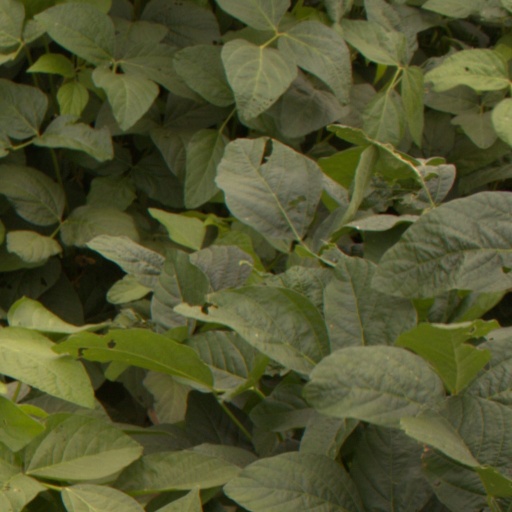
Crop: soybean